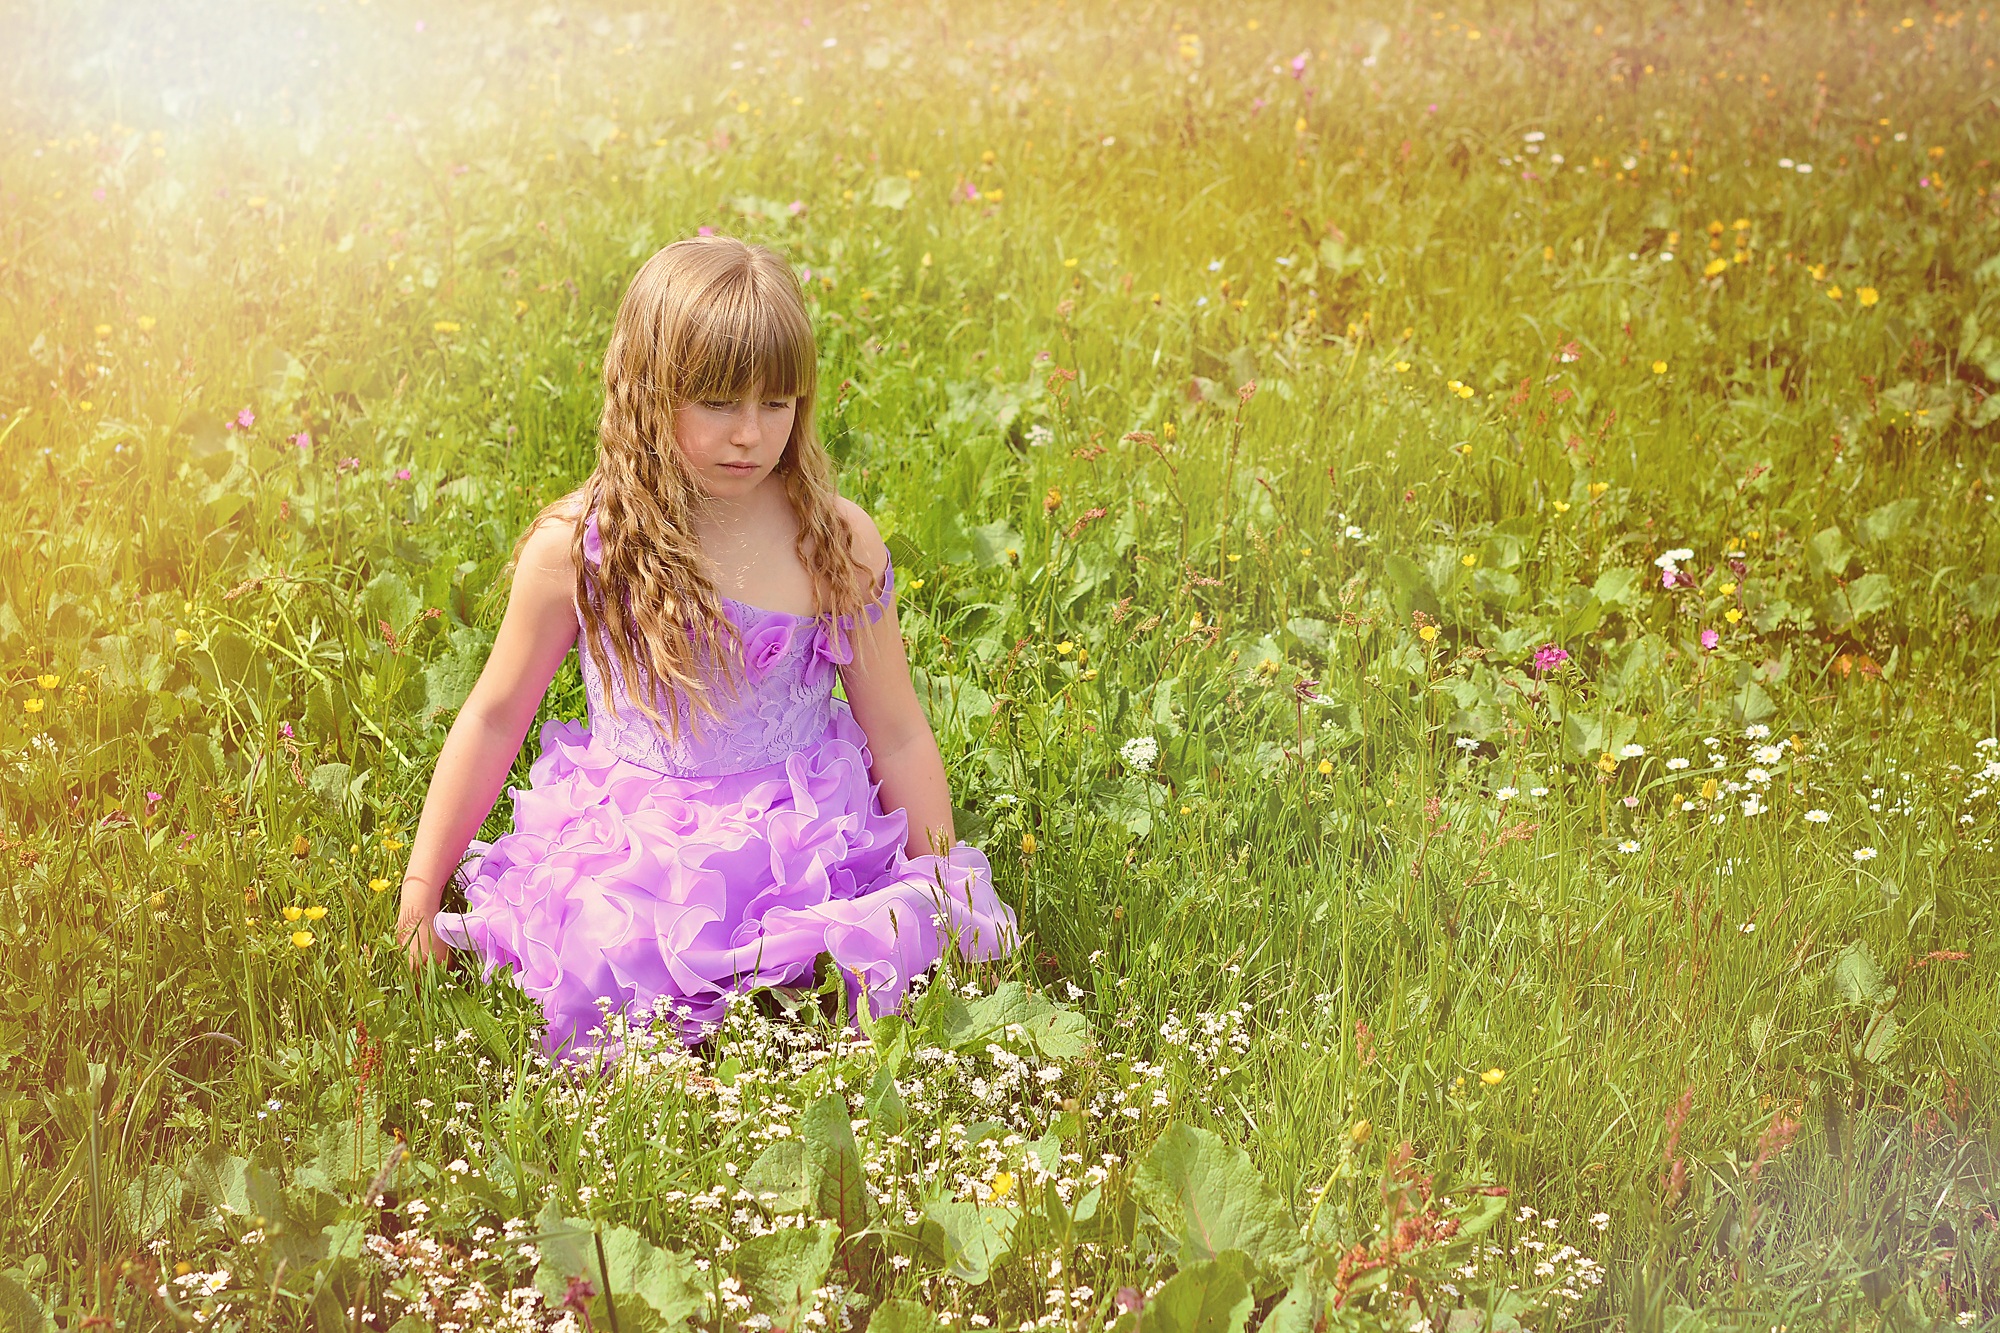
nature, grass, person, plant, girl, sunshine, field, lawn, meadow, sunlight, flower, portrait, autumn, child, human, long hair, dress, blond, out, woodland, habitat, flower meadow, portrait photography, natural environment, grass family